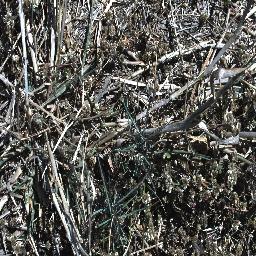
Label: parkinsonia